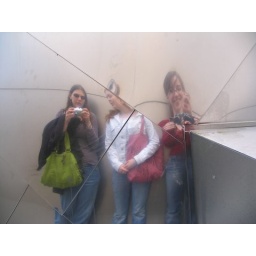
I do, in fact, have other clothes besides that red sweater